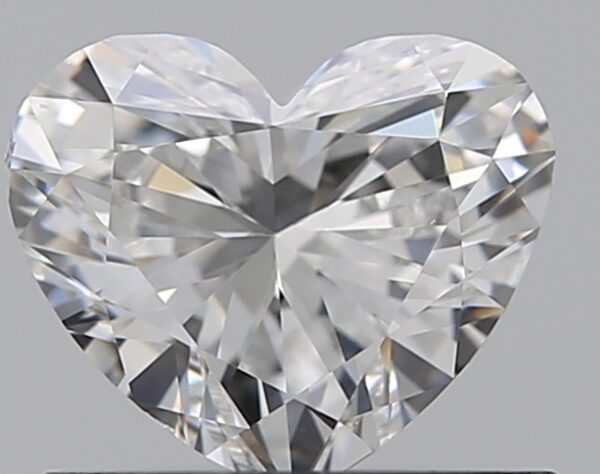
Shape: heart
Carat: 0.7
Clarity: VS2
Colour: F
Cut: VG
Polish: VG
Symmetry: GD
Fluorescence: N
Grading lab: GIA
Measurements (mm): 5.31 x 6.31 x 3.43